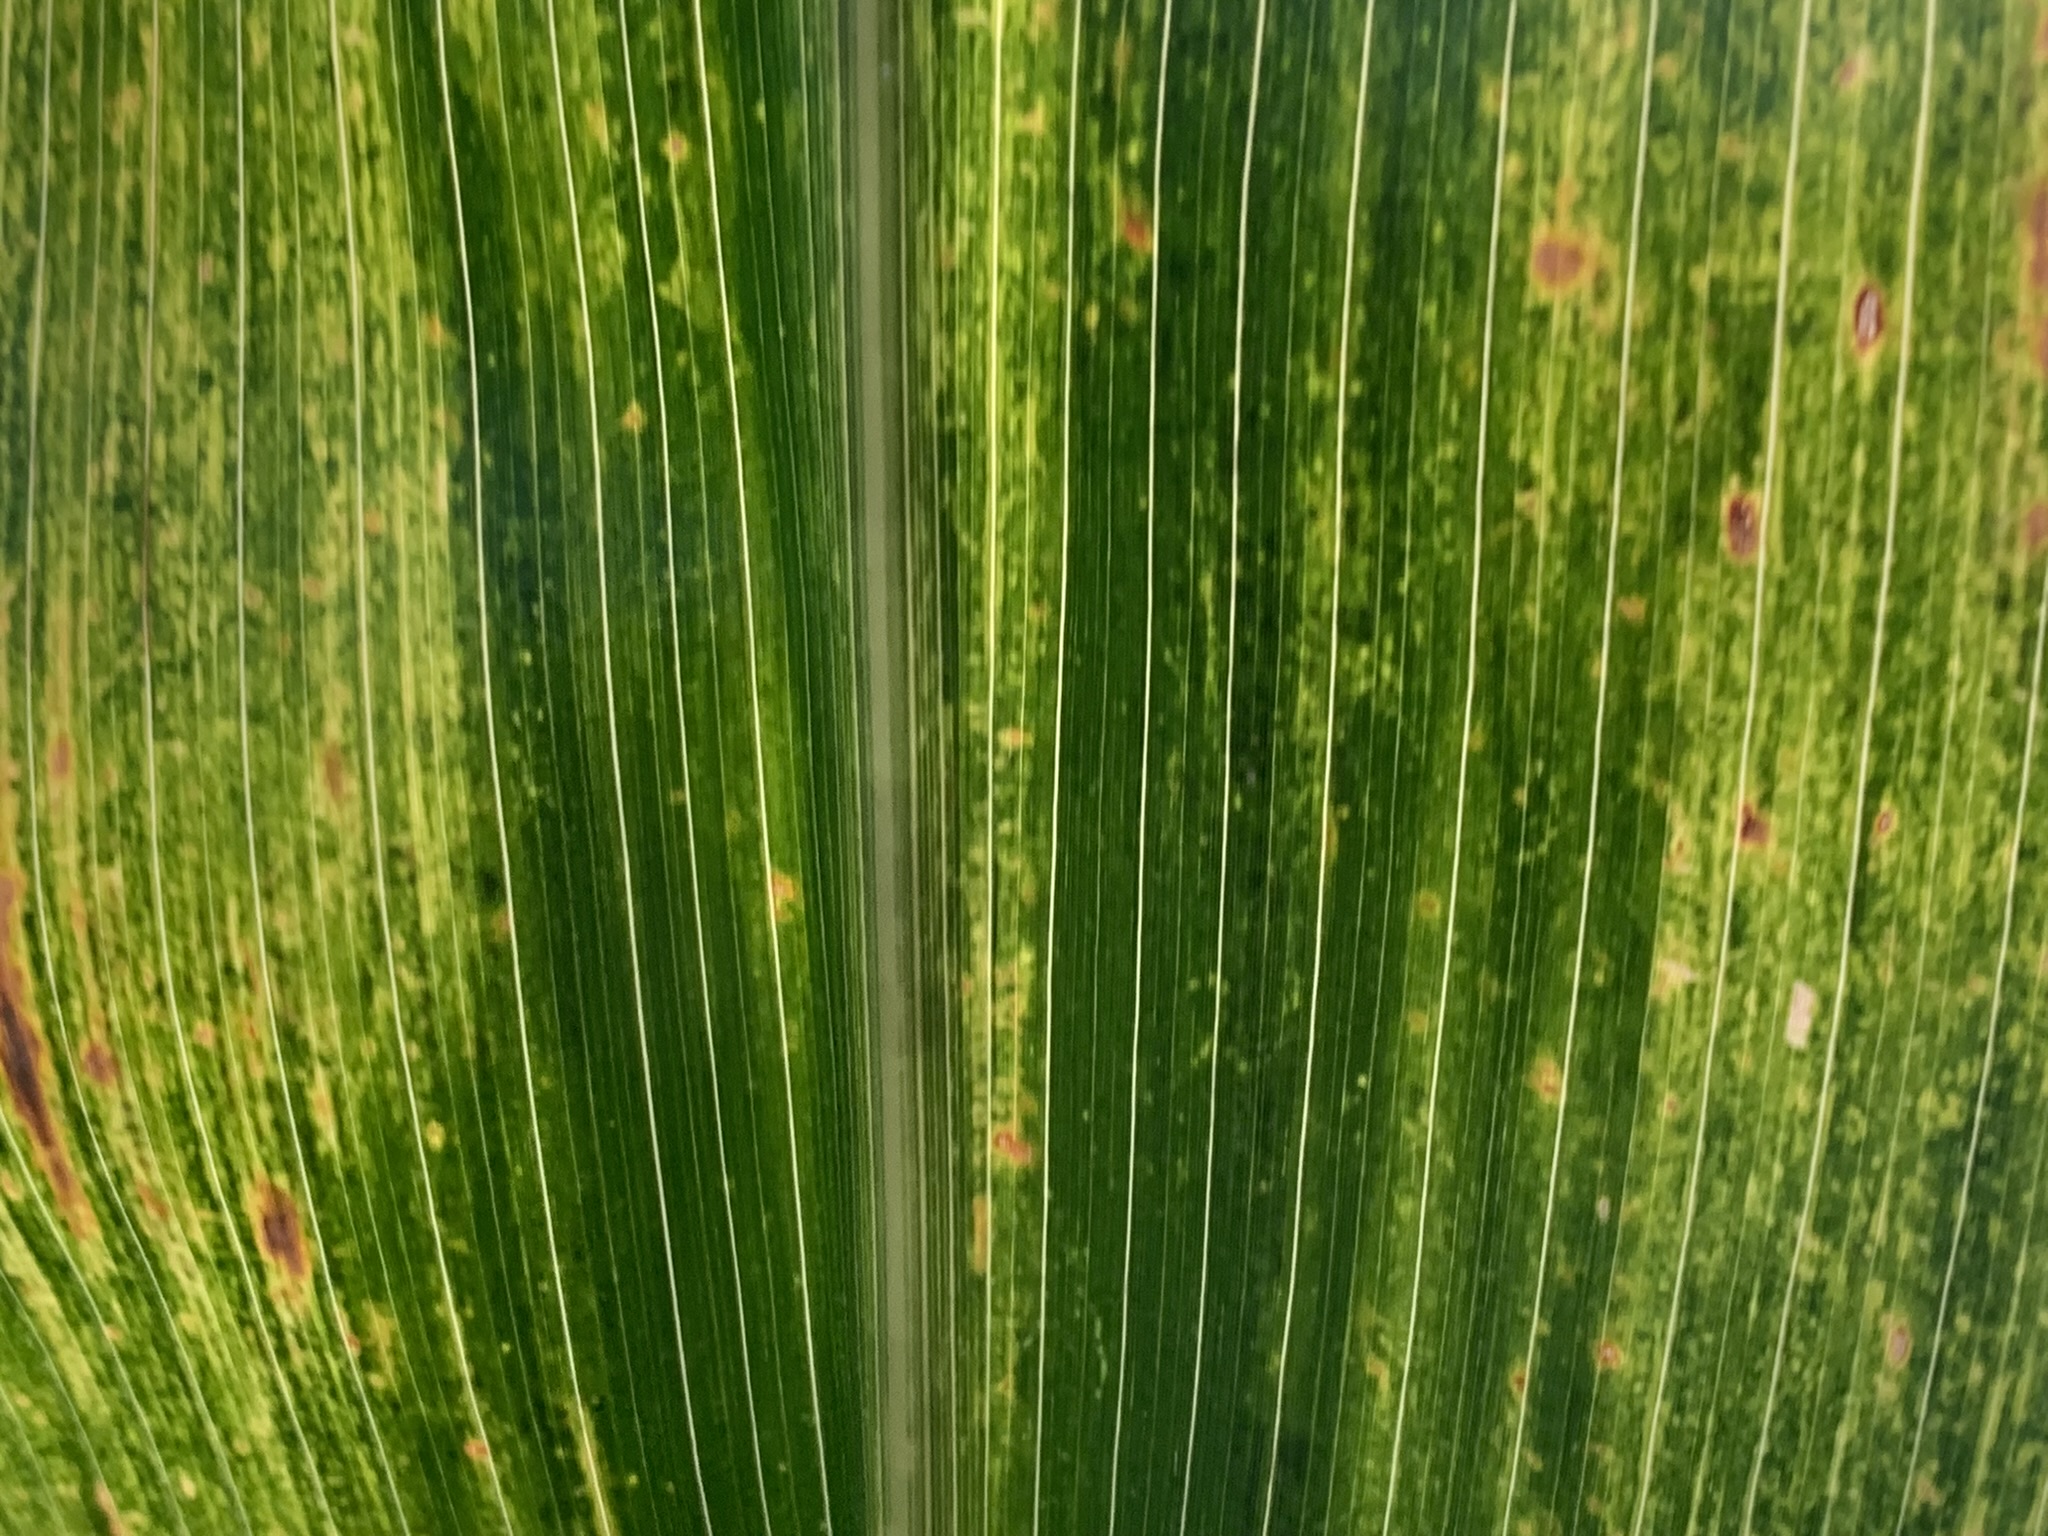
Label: MLN